John Carpenter (town clerk)

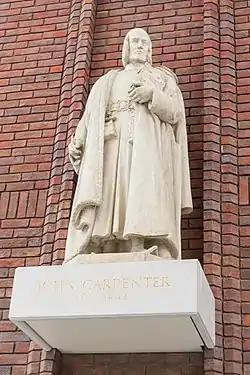
Statue of John Carpenter, founder of the City of London School, by Samuel Nixon (1804-1854).

John Carpenter was the author of first book of English Common Law, called "Liber Albus" ("White Book"), completed in 1419. It provided a basis of legal, social and history of the law relating to the City of London. The statue of John Carpenter, now residing within the City of London School for Boys, shows him holding this book.